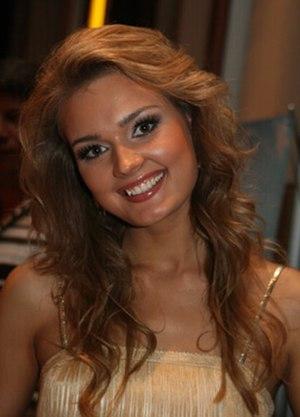
Jurgita Jurkutė, née le 23 avril 1985 à Plungė, est un mannequin lituanien.